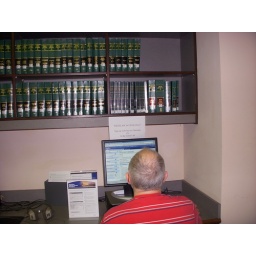
One computer terminal in the law library is designated for legal research only. Westlaw Access is available on this computer.